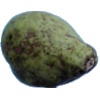
Label: Pear Stone 1